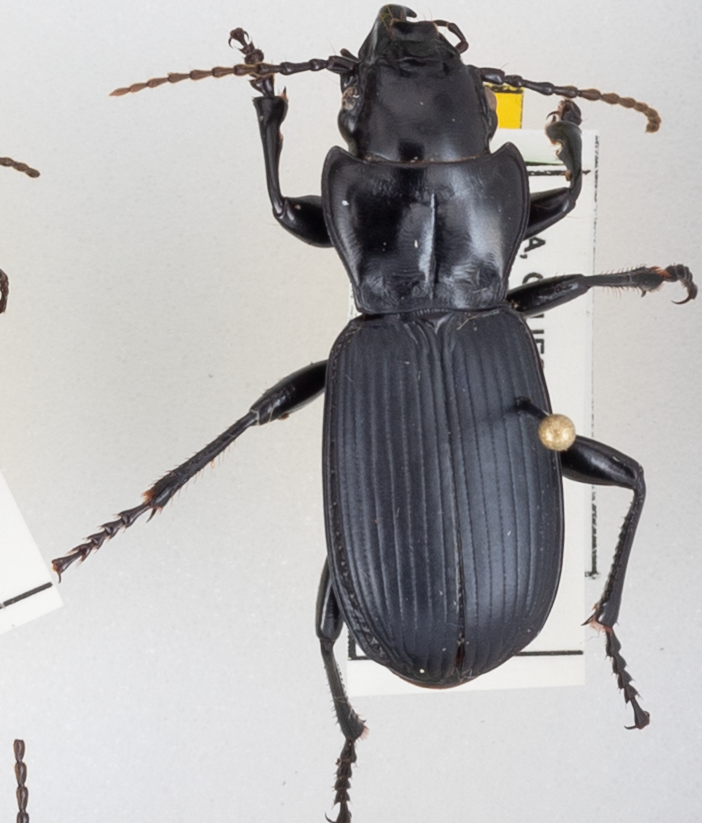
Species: Pterostichus lama
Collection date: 2021-06-08
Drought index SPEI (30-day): -1.194
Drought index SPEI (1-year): -2.09
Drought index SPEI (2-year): -2.09